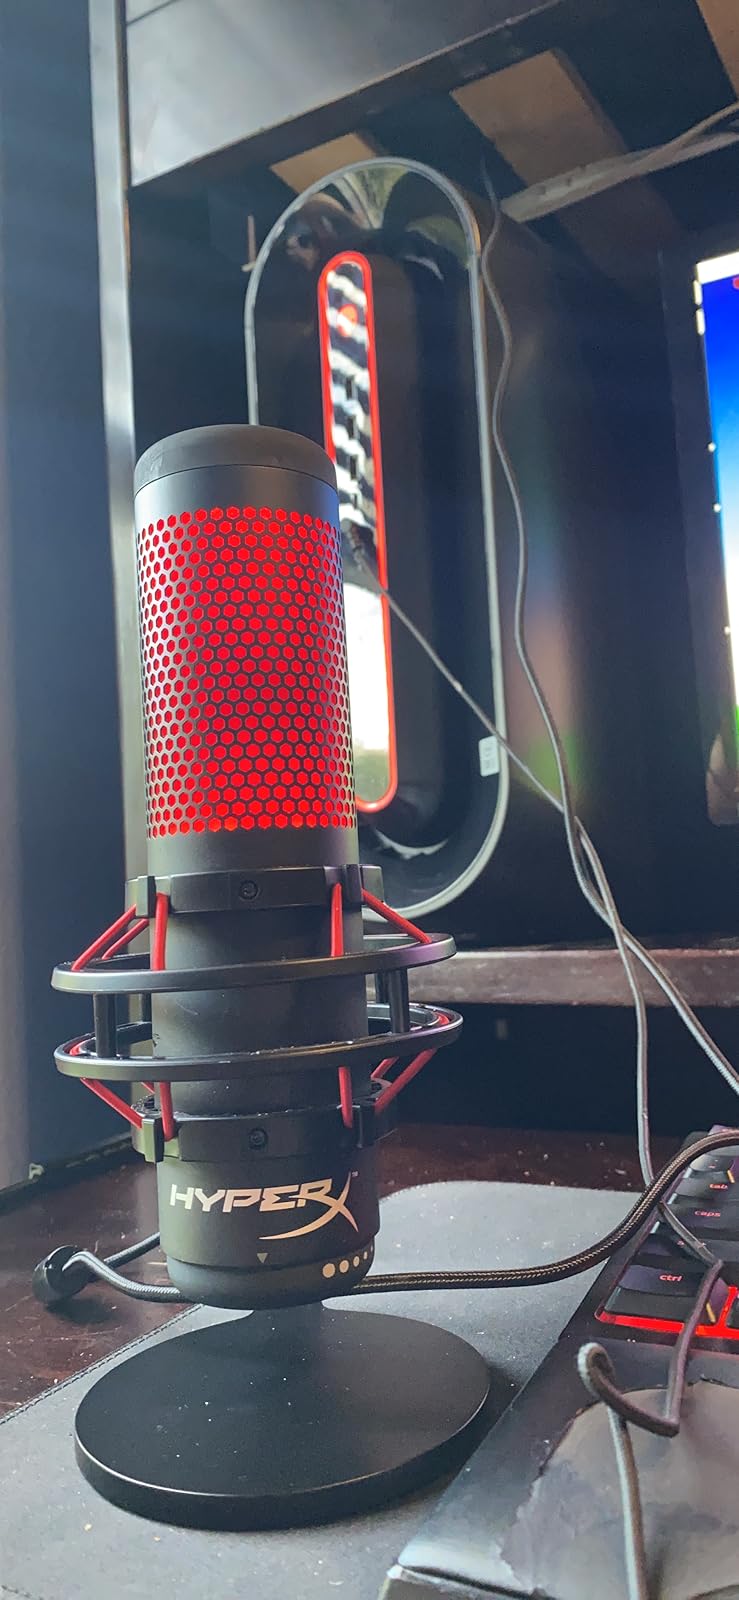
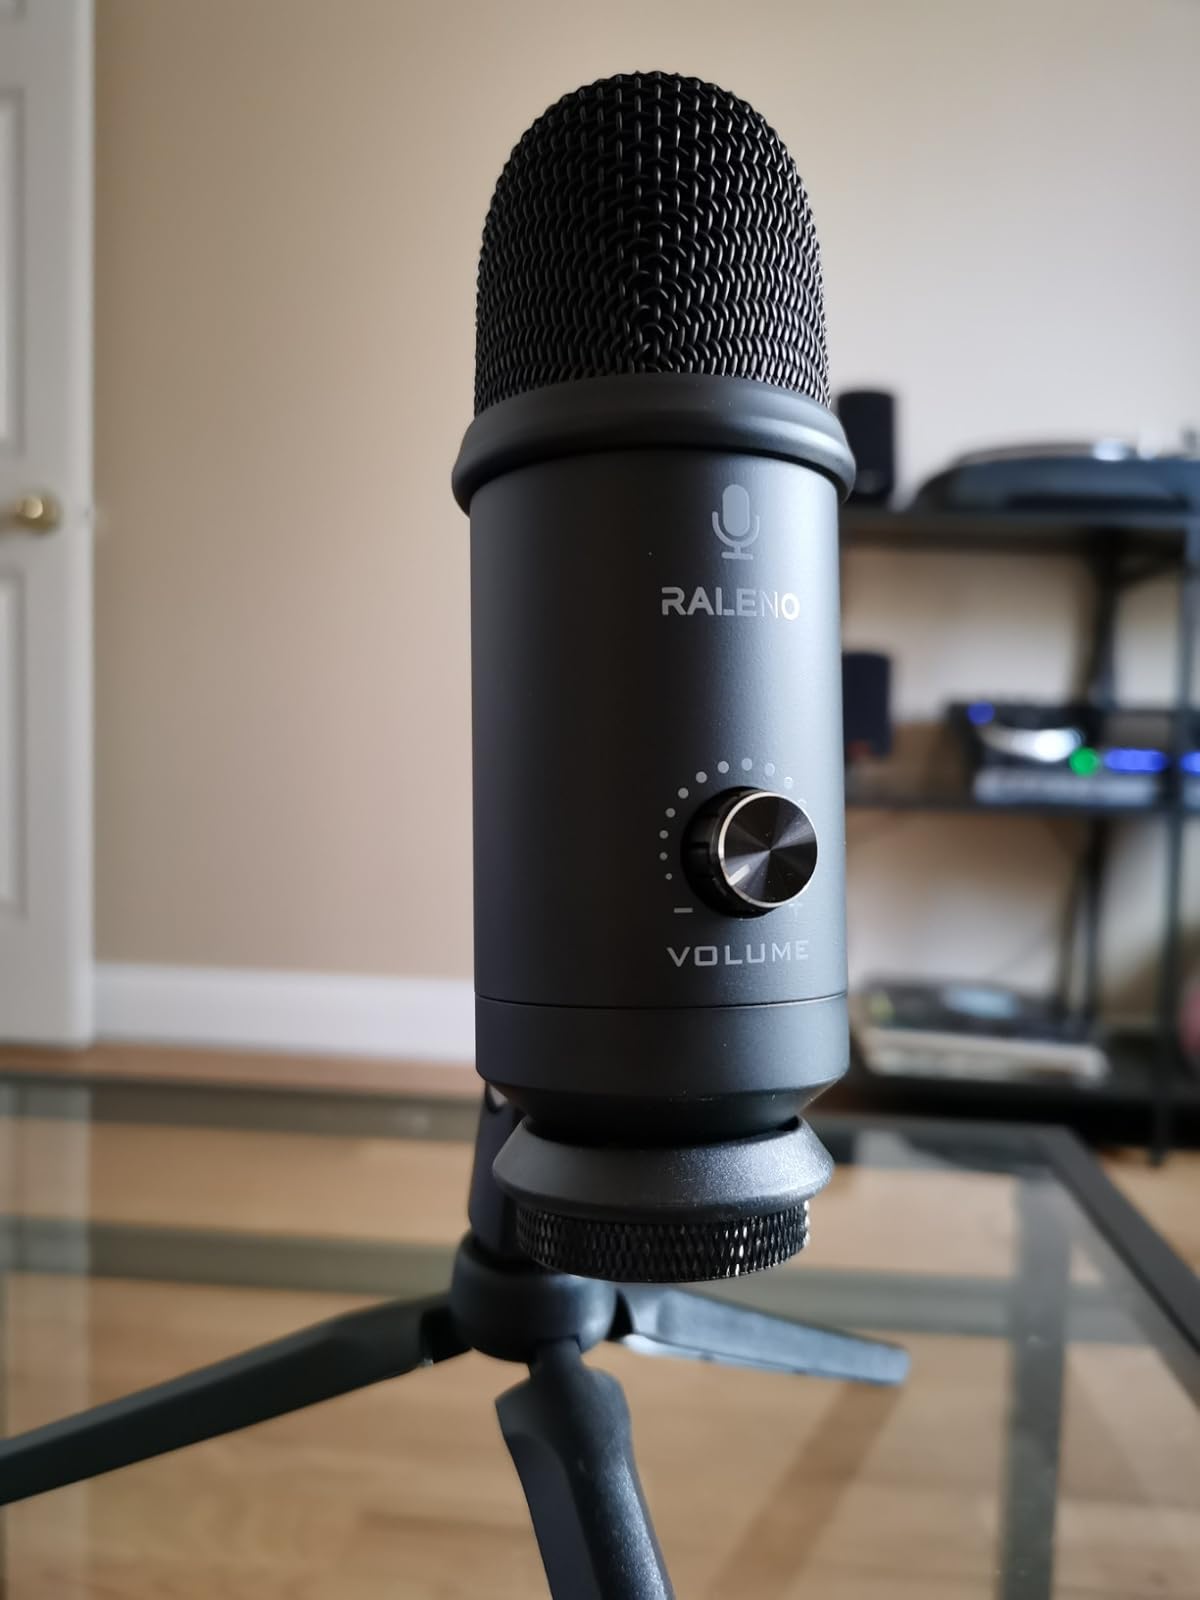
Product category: microphone
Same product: no